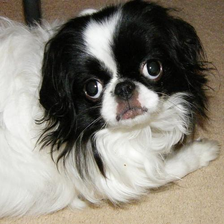
Species: dog
Breed: japanese chin